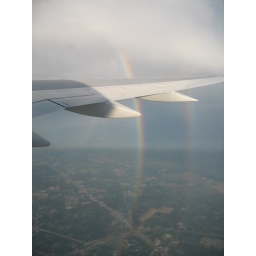
A great example of a double rainbow caused by light refracted from the clouds our plane was skimming through.